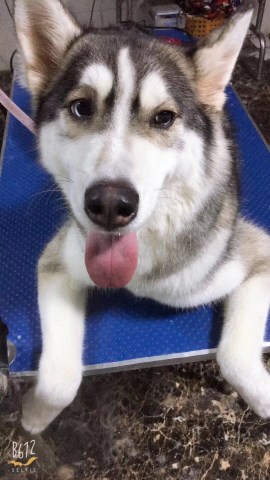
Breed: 1160-n000003-Siberian_husky